Louis de Bonald

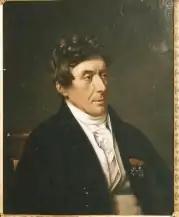
Portrait of de Bonald by an unknown artist.

In 1822, de Bonald was made Minister of State, and in the following year, he was raised to the peerage by Louis XVIII, a dignity which he had lost by refusing to take the required oath in 1803. This entitled de Bonald to sit in the Chamber of Peers, the upper house of the French Parliament during the Bourbon Restoration. In 1825, he argued strongly in favor of the Anti-Sacrilege Act, including its prescription of the death penalty under certain conditions. In 1826, de Bonald briefly stepped away from politics due to the death of his wife.